Iga-Kōzu Station

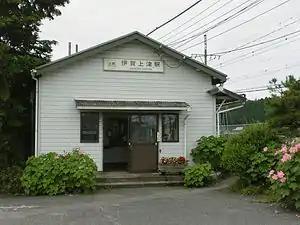
Iga-Kōzu Station, August 2007

is a passenger railway station in located in the city of Iga, Mie Prefecture, Japan, operated by the private railway operator Kintetsu Railway.